Dietary biology of the golden eagle

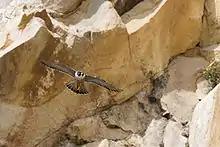
Peregrine falcons are often attracted to the same cliff habitat as golden eagles

Although quantitatively outnumbered by mammals, birds are the most diverse class of prey in the golden eagle's diet, as more than 200 species have been identified at eagle nests. Little analysis has gone into how regularly golden eagles will attack the nestling and fledglings of other birds, although it has been interpreted that this behavior is not uncommon. Nestling-aged rock pigeons ("Columba livia") have been observed as prey in golden eagle nests. The first record of a golden eagle eating eggs was recorded when a golden eagle was observed consuming Canada goose ("Branta canadensis") eggs in eastern Idaho. After galliforms, the next most significant group of prey among birds is the corvid family, making up 4.1% of the diet from around the range. Most prevalent among these are magpies and the large-bodied "Corvus" (crow and raven) genus. On Santa Rosa and Santa Cruz Islands in California, common raven became the most common prey species after feral pigs were eradicated from the latter, making up 24% of a 454 sample size from 14 nests. The raven was also the most prevalent bird prey in central Arizona, in a sampling of 1154 from 119 nests. The black-billed magpie ("Pica hudsonia") was an important prey item in Washington state, making up 9.7% of the remains there, and was the most significant avian prey in Montana. In 10 studies in Europe, corvids made up more than 5% of the prey remains, usually represented by carrion crows/hooded crows ("Corvus corone/cornix"), rooks ("Corvus frugilegus"), Alpine chough ("Pyrrhocorax graculus"), ravens or Eurasian magpies ("Pica pica"). Smaller species such as jays and nutcrackers only occasionally turn up as prey, mainly in North America, though the Eurasian jay ("Garrulus glandarius") has also been known as prey. The next best represented family of birds are the waterfowl, making up approximately 1.4% of the golden eagle's breeding season diet. Waterfowl of all sizes from green-winged teal ("Anas crecca") to trumpeter swans ("Cygnus buccinator"), tundra swans ("Cygnus columbianus") and mute swans ("Cygnus olor") have been successfully hunted by golden eagles. Full-grown swans can weigh well over and are probably the largest birds habitually hunted by golden eagles. Moderately sized species, including larger "Anas" ducks such as mallards ("Anas platyrhynchos") and geese such as bean goose ("Anser fabalis") are perhaps most often recorded. Waterfowl are mostly recorded during the nesting season in Northern Europe, comprising 15.4% of prey in Gotland and 14.4% of prey in Belarus. In some years at Malheur-Harney Lakes Basin in Oregon, "Anas" ducks can make up to 20% of the prey consumed by the locally nesting eagles. Mostly in the United States, wintering golden eagles may become habitually predators of wintering and migrating groups of waterfowl, with species such as Canada geese, cackling geese ("Branta hutchinsii"), snow geese ("Chen caerulescens"), and Ross's geese ("Chen rossii"). Since geese are found in large concentration when seasonal conditions require it, these species can be hunted with relative ease. Waterfowl are typically hunted using the "contour flight with short glide attack" technique, in order to surprise the prey before it can take flight or dive. In one case, a golden eagle was able to capture a mallard as it took off in flight. Other water birds are generally less frequent prey but may become regular in the diet in marsh-like northern regions and coastal areas. Scotland, being surrounded by coasts and possessing quite a wet climate, often hosts water birds which become prey such as colonies of petrels (largely northern fulmar ("Fulmarus glacialis")), making up to 17% of the recorded prey in 26 nests with a 119 sample size in the Outer Hebrides, migrating throngs of sandpipers and plovers (up to 5.9% and 2.8% in 25 nest in the northern Inner Hebrides) and gulls (making up a whopping 23% of prey recorded in 25 nests in the West-Central Highlands). Among shorebirds, usually only larger types such as godwits, curlews, "Tringa" sp., stone-curlews and oystercatchers turn up as prey as smaller species are probably too flighty and agile to catch. Eurasian cranes ("Grus grus") are regularly predated in Northern Europe, turning up at 6.8% of nests in Estonia and 5.8% of nests in southern Finland. Hooded cranes ("Grus monacha") are reportedly prey for golden eagles in China. Demoiselle cranes ("Anthropoides virgo") have been caught in mid-air as they migrate over the Himalayas and both sandhill ("Grus canadensis") and young whooping cranes ("Grus americana") may be hunted in North America. The last known breeding pair of golden eagles in Maine (which did not return after 1999) were reported to hunt an unusually large number of herons, specifically great blue herons ("Ardea herodias") and American bitterns ("Botaurus lentiginosus"). Elsewhere, herons are basically negligible in the diet. Other water birds recorded as prey include cormorants (up to 8.6% of the recorded prey in Santa Rosa and Santa Cruz Islands), auks, grebes and loons.